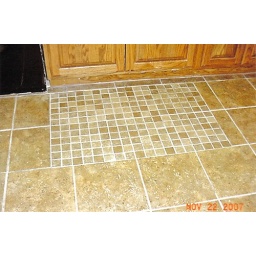
design on floor in front of kitchen sink